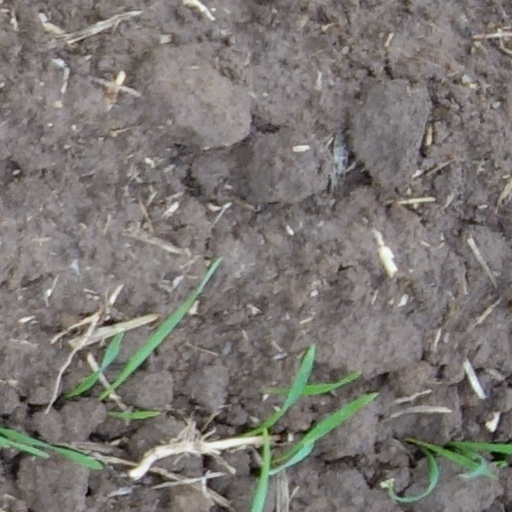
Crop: wheat